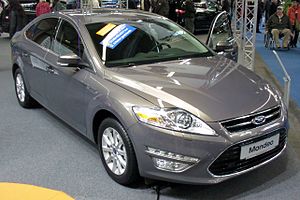
Ford Mondeo (2007) / Historie / Facelift
Ford Mondeo er en stor mellemklassebil produceret af Ford Motor Company. Denne artikel omhandler den fjerde modelgeneration, som har den interne typekode BA7, og som blev produceret i årene 2007 til 2014.